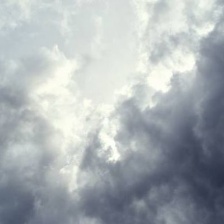
Cloud type: Altostratus